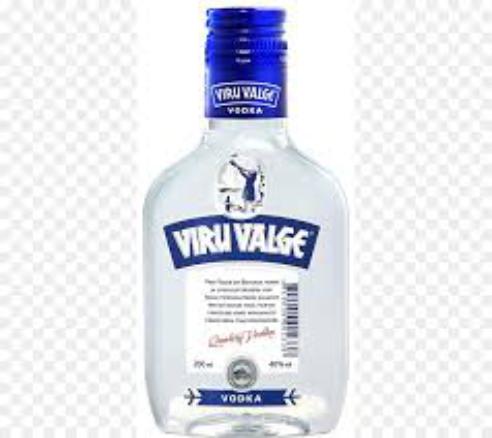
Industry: Food